Estonian national awakening

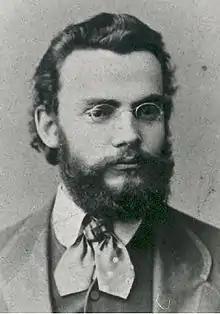
Carl Robert Jakobson

Although Estonian national consciousness spread in the course of the 19th century, some degree of ethnic awareness in the literate middle class preceded this development. By the 18th century the self-denomination "eestlane" (Estonian) along with the older "maarahvas" (country folk) spread among Estonians in the then provinces of Estonia and Livonia of the Russian Empire. The Bible was translated in 1739, and the number of books and brochures published in Estonian increased from 18 in the 1750s to 54 in the 1790s. By the end of the 18th century more than half of the country's rural adult male population was able to read, and the literacy rate in urban areas was already significantly higher.